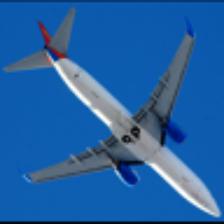
Label: NonHuman